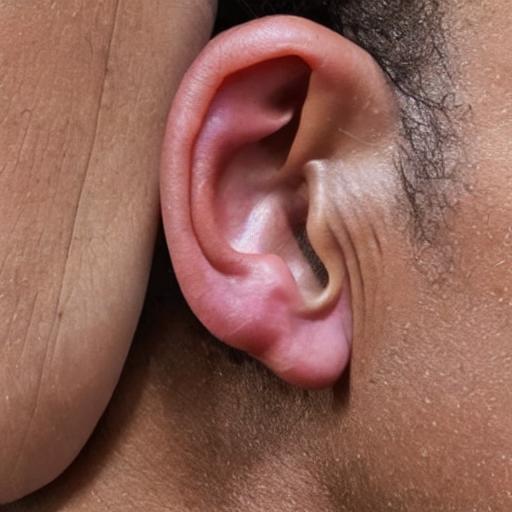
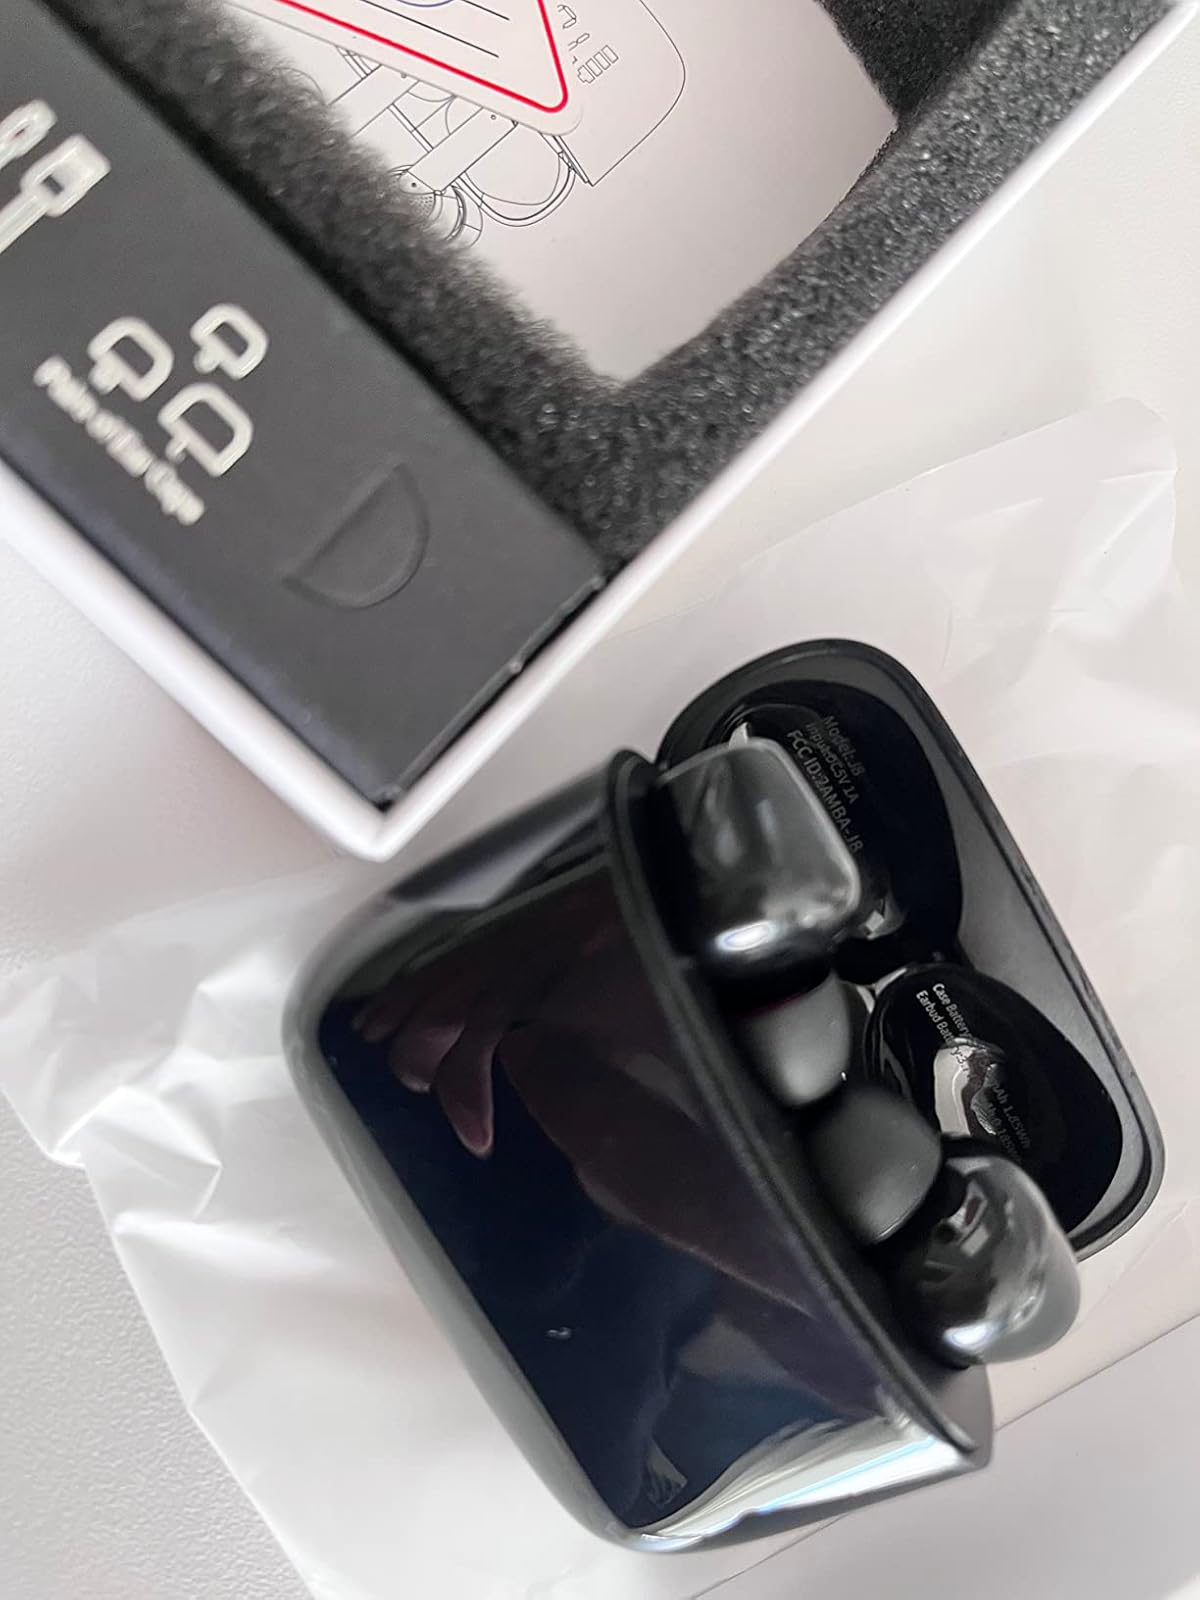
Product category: earbuds
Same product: no